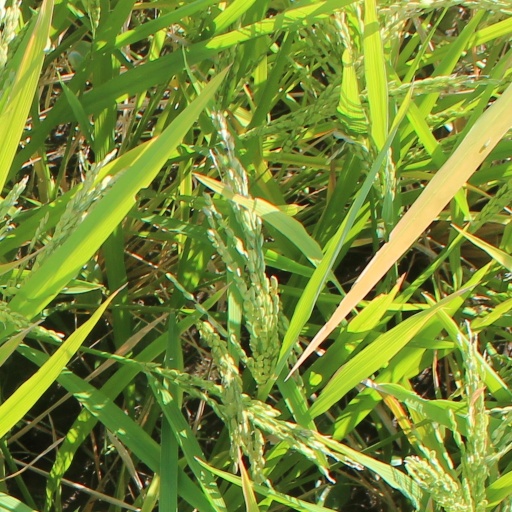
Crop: rice